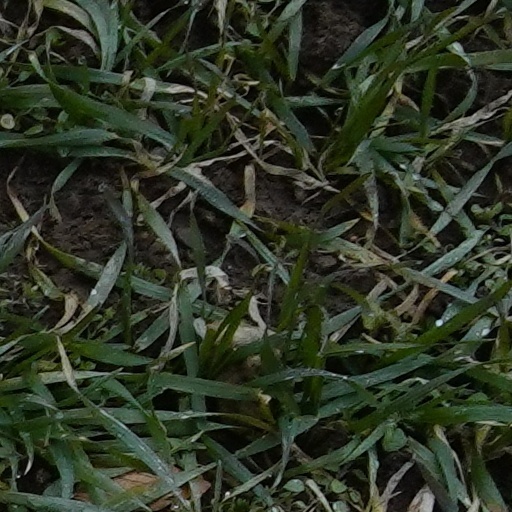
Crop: wheat